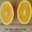
Label: orange